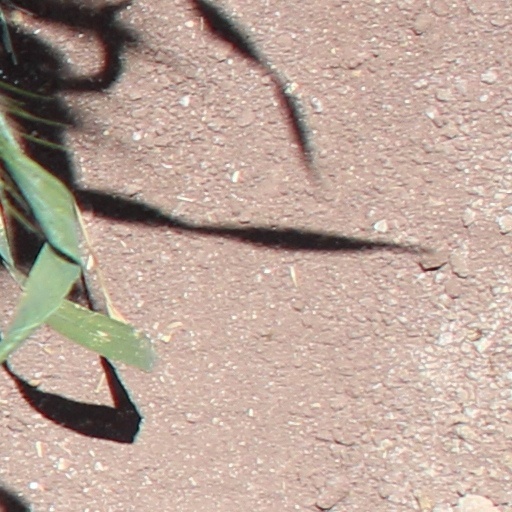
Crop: wheat